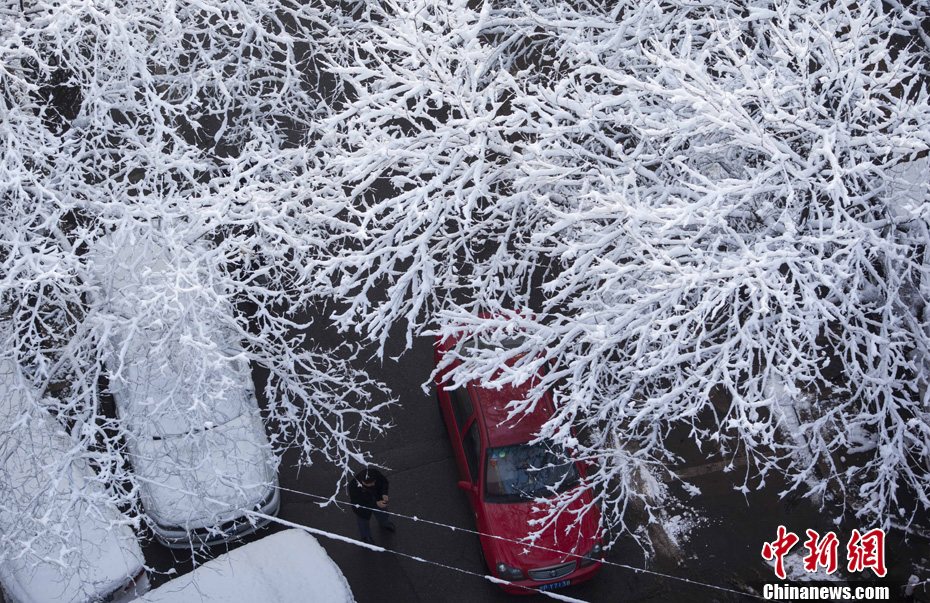
Weather: snow or frosty